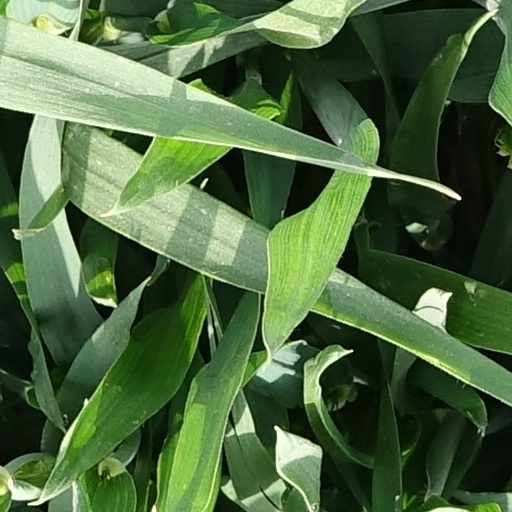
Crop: wheat